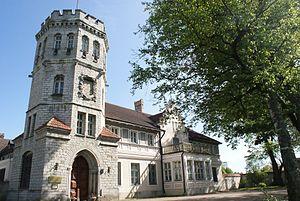
Voici une liste de manoirs en Estonie.
Cet article présente une liste non exhaustive de musées en Estonie.
Le château de Maarjamäe, anciennement château de Marienberg, ou château Orlov, se trouve à Pirita, quartier de Tallinn, en Estonie. La demeure est depuis 1975 un des bâtiments du musée de l'histoire estonienne.